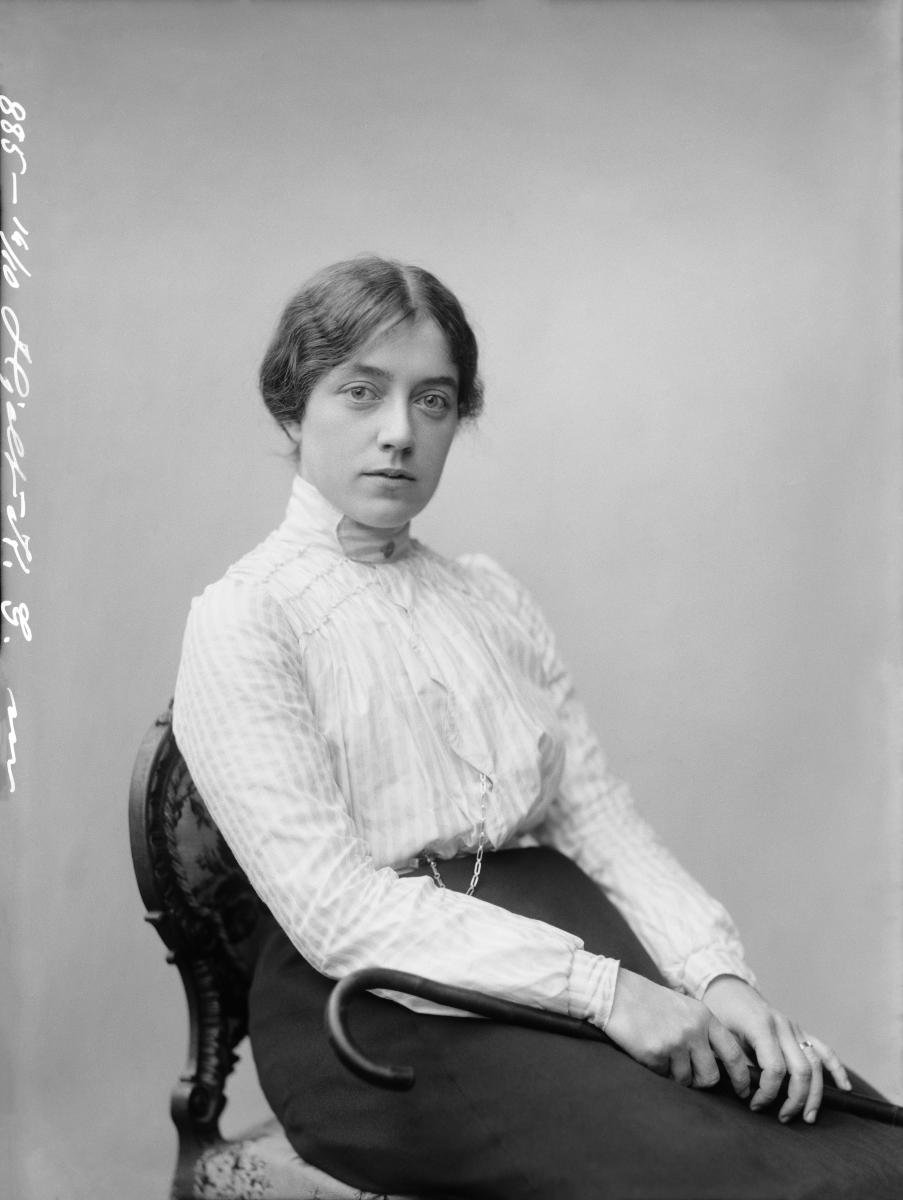
Naisen valokuvamuotokuva.
sisällön kuvaus: Pystyraidalliseen, korkeakauluksiseen puseroon ja tummaan hameeseen pukeutunut nainen istumassa. Mahdollisesti taiteilija Esther Hjelt  (1879–1959) (naim. Hjelt-Cajanus). mustavalkoinen
Kuvaaja: Nyblin, Daniel, valokuvaaja
Ajankohta: kuvausaika 1900-luvun alku
Aiheet: puvut, naisten puvut, pukuhistoria, kampaukset, muoti